Economy of the Republic of Artsakh

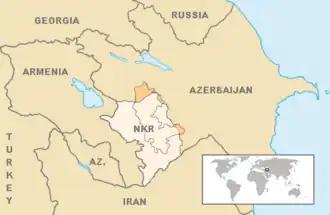

Before the 2020 Nagorno-Karabakh war, the economy of the Republic of Artsakh was small, but rapidly growing. The economy of Karabakh showed a relatively quick and confident recovery from the 1991-1994 war. In 1999, the GDP figure was $59 million, 80 percent down on the figure in Soviet times. Yet, the GDP of the Republic of Artsakh reached $114 million in 2005, double the figure in 2001, registering economic growth of 14% (in current prices) in 2005, and in 2009 it registered a GDP of $260 million, which increased to $320 million by 2010. Nagorno-Karabakh's GDP (PPP) for 2010 was estimated at $1.6 billion.